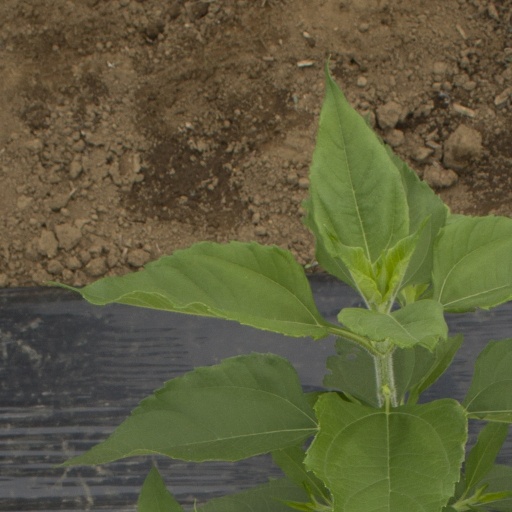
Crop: Jerusalem artichoke